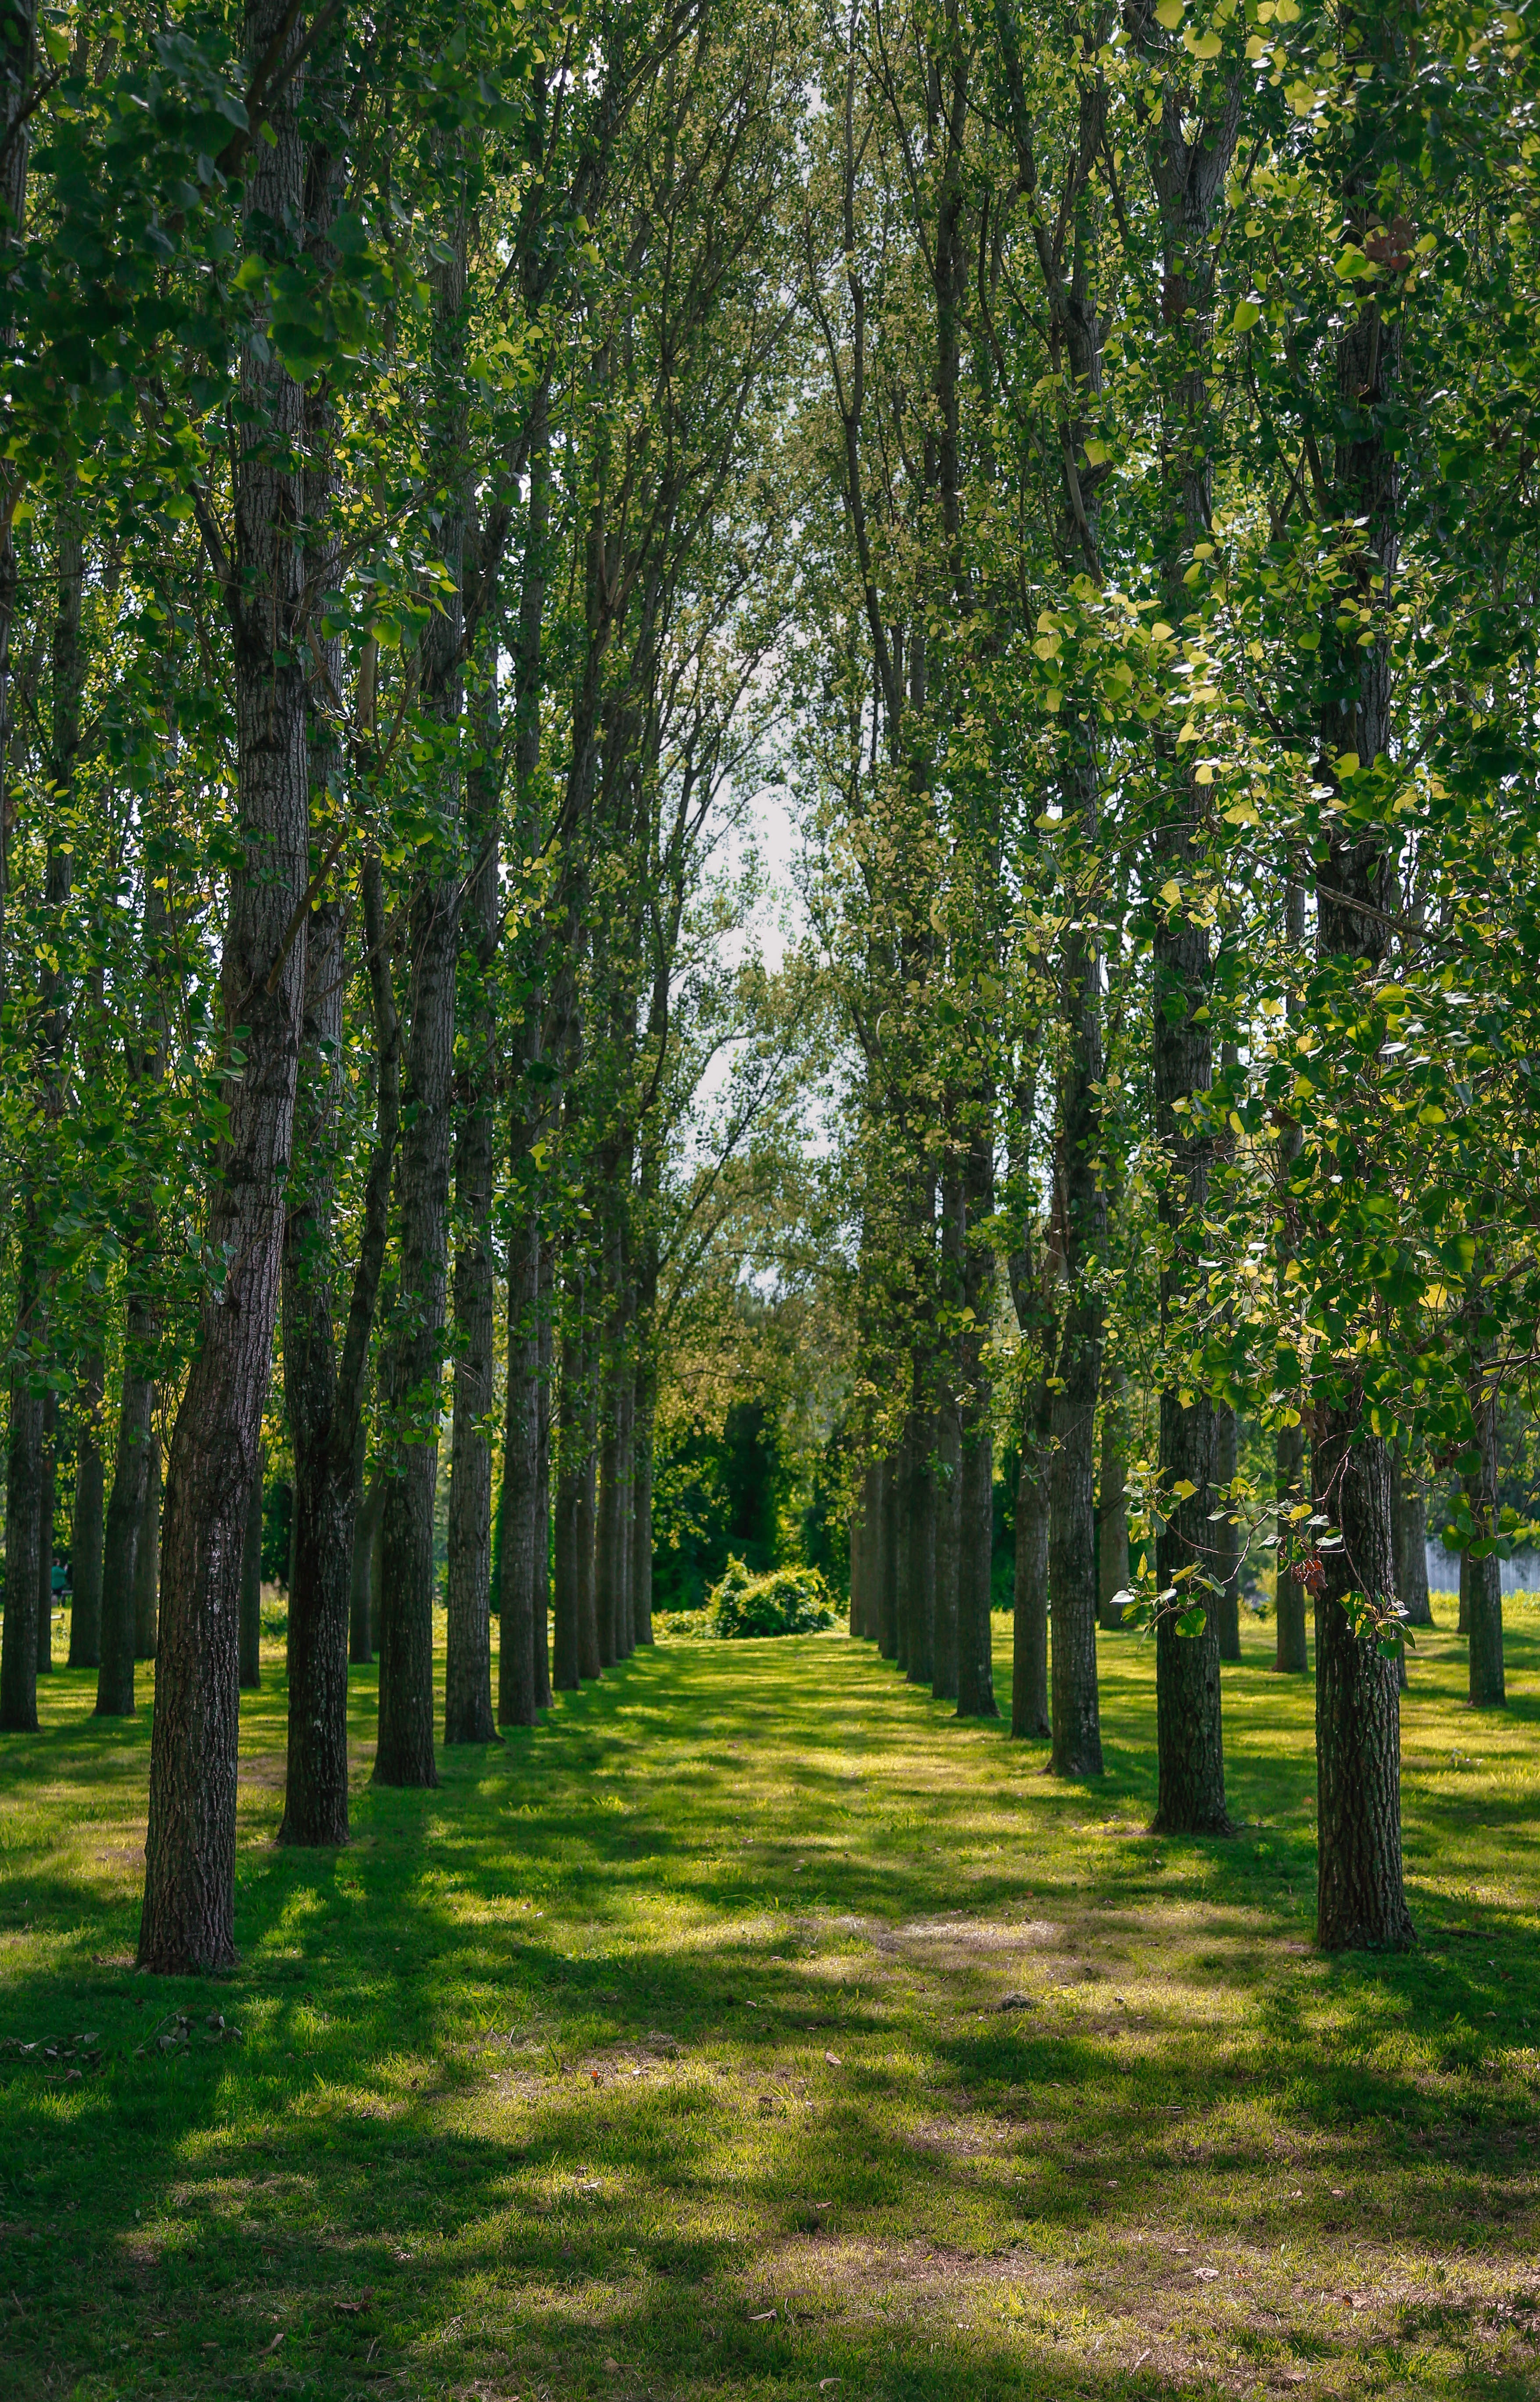
tree, nature, forest, grass, plant, meadow, sunlight, leaf, flower, green, autumn, park, botany, season, trees, lines, deciduous, grove, woodland, habitat, ecosystem, biome, natural environment, woody plant, temperate broadleaf and mixed forest, temperate coniferous forest